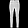
Label: Trouser